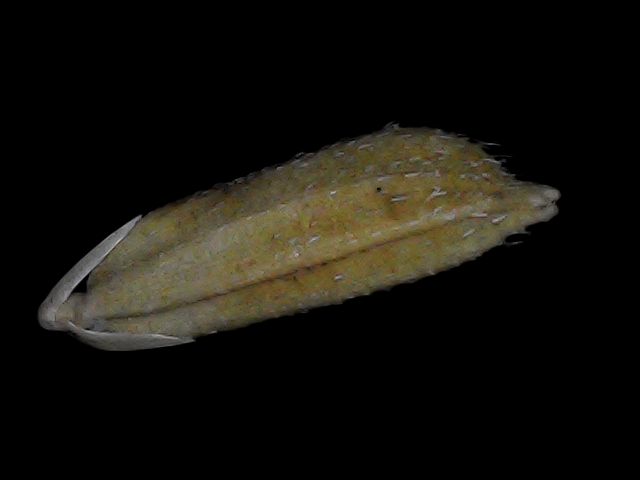
Rice variety: Bd93